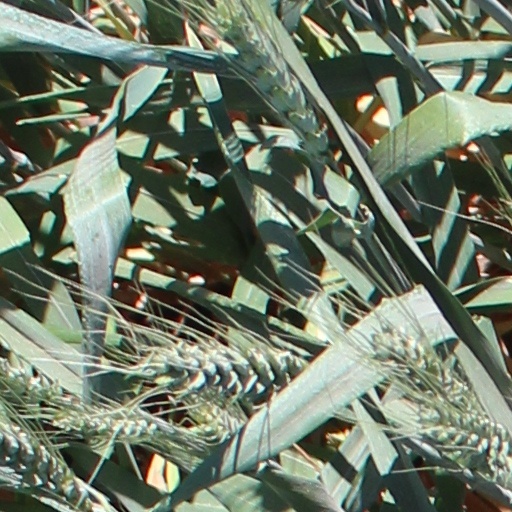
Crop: wheat